Grégory Leca

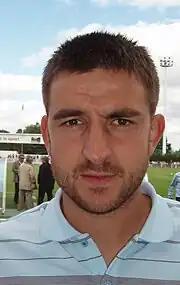
Leca in 2008

Grégory Leca (born 22 August 1980) is a French former professional footballer who played for FC Metz and Stade Malherbe Caen. He featured as a midfielder and as a defender.